Lin Chih-chien

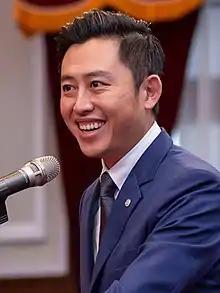
Lin in July 2020

Being term limited for the Hsinchu City mayoralty, Lin proposed consolidating Hsinchu City and County to form a special municipality, though he stated in December 2021 that he would not contest the mayoralty for this proposed entity during the 2022 local elections. In June 2022, he accepted the Democratic Progressive Party nomination for the Taoyuan mayoralty. The following month, Taipei City Councilor Wang Hung-wei claimed that Lin had plagiarized a research paper cowritten by Lee Yu-cheng and Wang Ming-lang while completing his master's degree at Chung Hua University's College of Management. Lin's adviser Ho Li-hsing and researcher Wang Ming-lang both signed written statements that asserted Lin had been on Wang Ming-lang's research team. Lin's second master's degree, obtained at National Taiwan University's Graduate Institute of National Development, was called into question by political commentator Huang Yang-ming. Huang suggested that Lin had plagiarized from Yu Cheng-huang, while Lin and Chen Ming-tong, Lin's adviser at NTU, stated that Yu had utilized research material collected by Lin. National Taiwan University began into the allegations. The committee found that Lin plagiarized from Yu, and advised that Lin's master's degree be revoked National Taiwan University duly revoked his master's degree on 9 August 2022. Lin withdrew his nomination for the Taoyuan mayoralty on 12 August 2022. After the conclusion of investigations, Chung Hua University also revoked his master's degree on 24 August 2022.